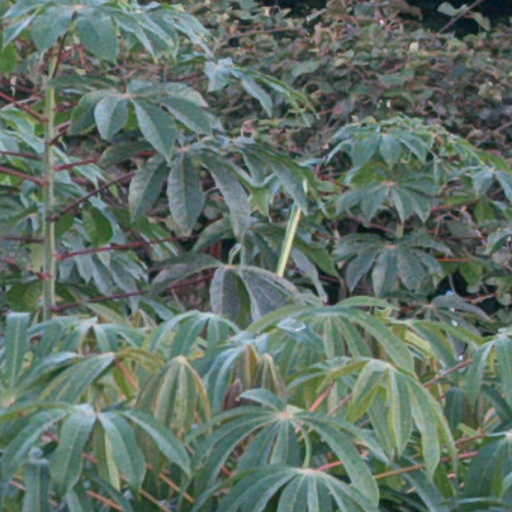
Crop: cassava